Airborne Launch Control Center

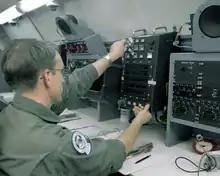
Common ALCS equipment came online in 1987 so that the ALCS could be compatible with the new Peacekeeper ICBM. The Common ALCS equipment is still in use today.

From 1967 to 1992, three dedicated Airborne Launch Control Centers (ALCC) were on ground or airborne alert around the clock providing ALCS coverage for five of the six Minuteman ICBM wings. These dedicated ALCCs were mostly EC-135A aircraft but could also have been EC-135C or EC-135G aircraft depending on availability. ALCC No. 1 was on ground alert at Ellsworth AFB, South Dakota, and during a wartime scenario would have taken off and orbited between the Minuteman Wings at Ellsworth AFB, South Dakota, and F.E. Warren AFB, Wyoming, providing ALCS assistance if needed. ALCCs No. 2 and No. 3 were routinely on forward deployed ground alert at Minot AFB, North Dakota. During a wartime scenario, ALCC No. 3 would have orbited between the Minuteman ICBM Wings at Minot AFB and Grand Forks AFB, both in North Dakota, providing ALCS assistance if needed. ALCC No. 2 was dedicated to orbiting near the Minuteman ICBM Wing at Malmstrom AFB, Montana, providing ALCS assistance if needed.